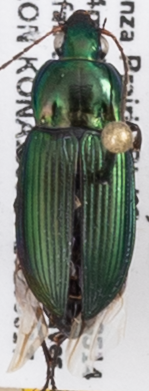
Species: Poecilus chalcites
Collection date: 2020-06-17
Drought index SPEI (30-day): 0.39
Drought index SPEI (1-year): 1.064
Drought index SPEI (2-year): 1.69